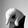
ASL letter: Q